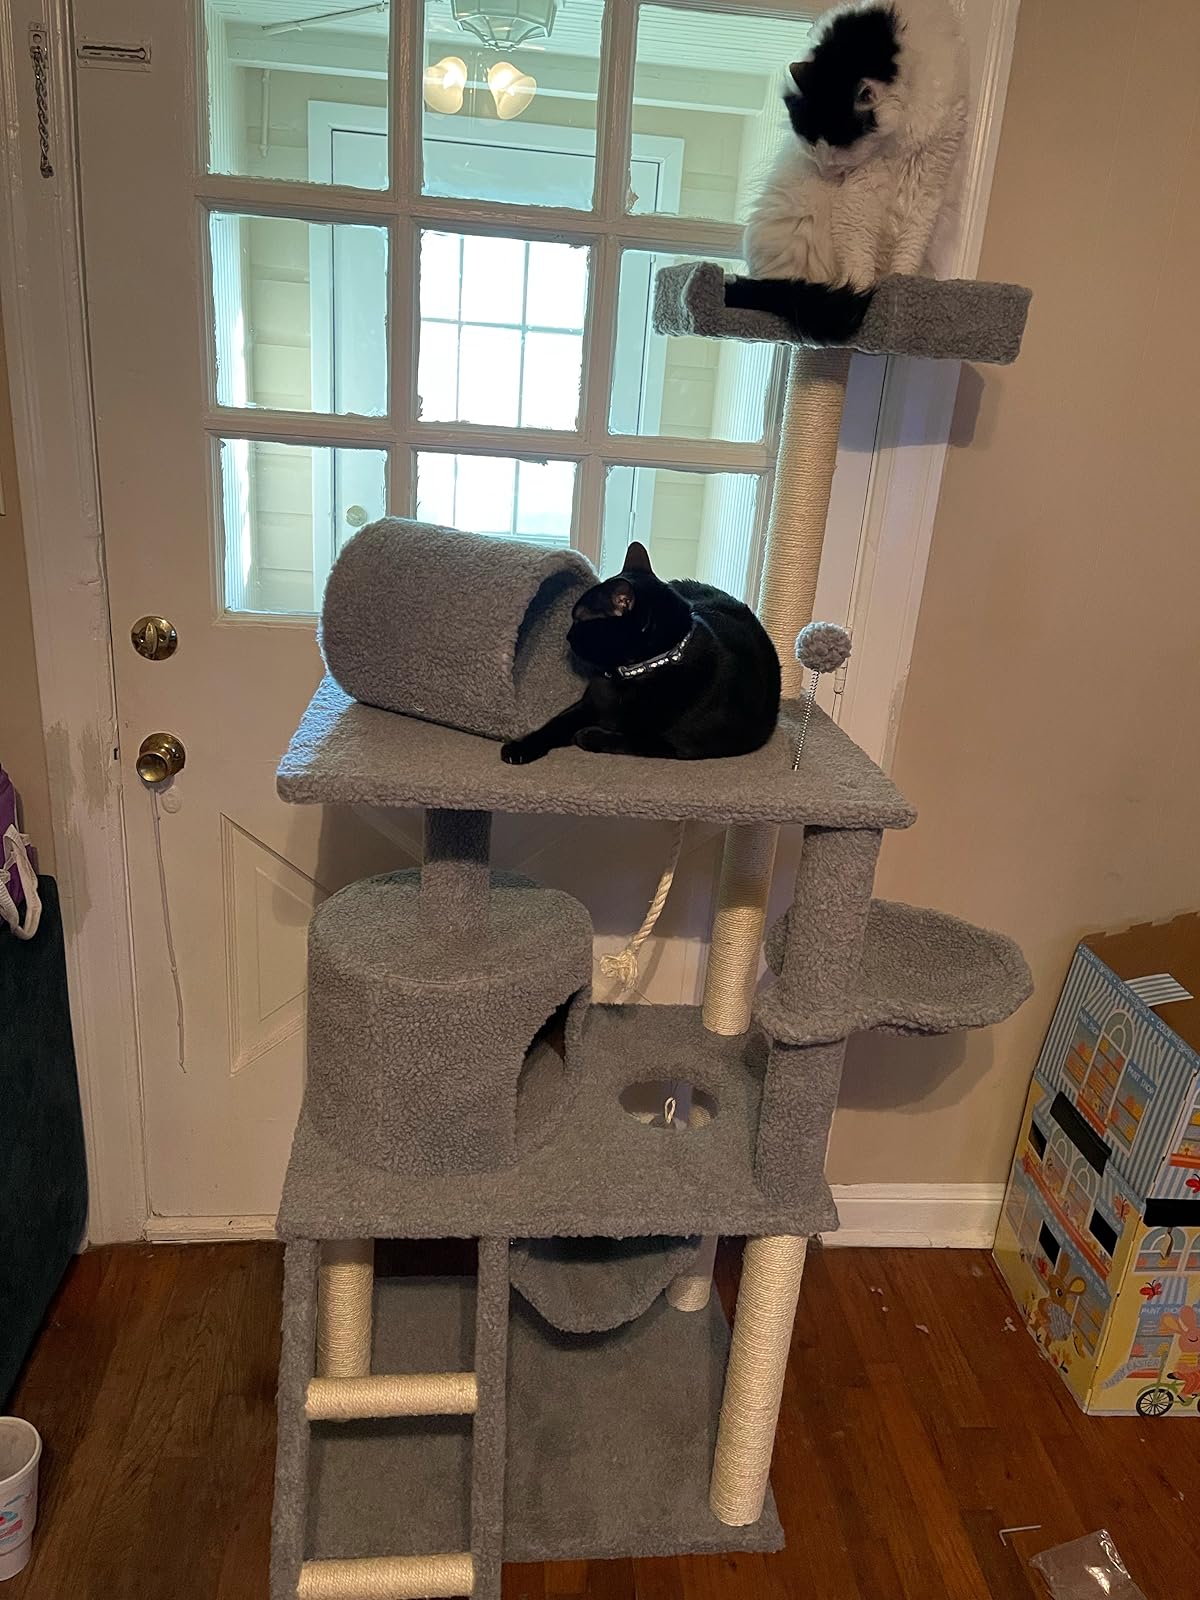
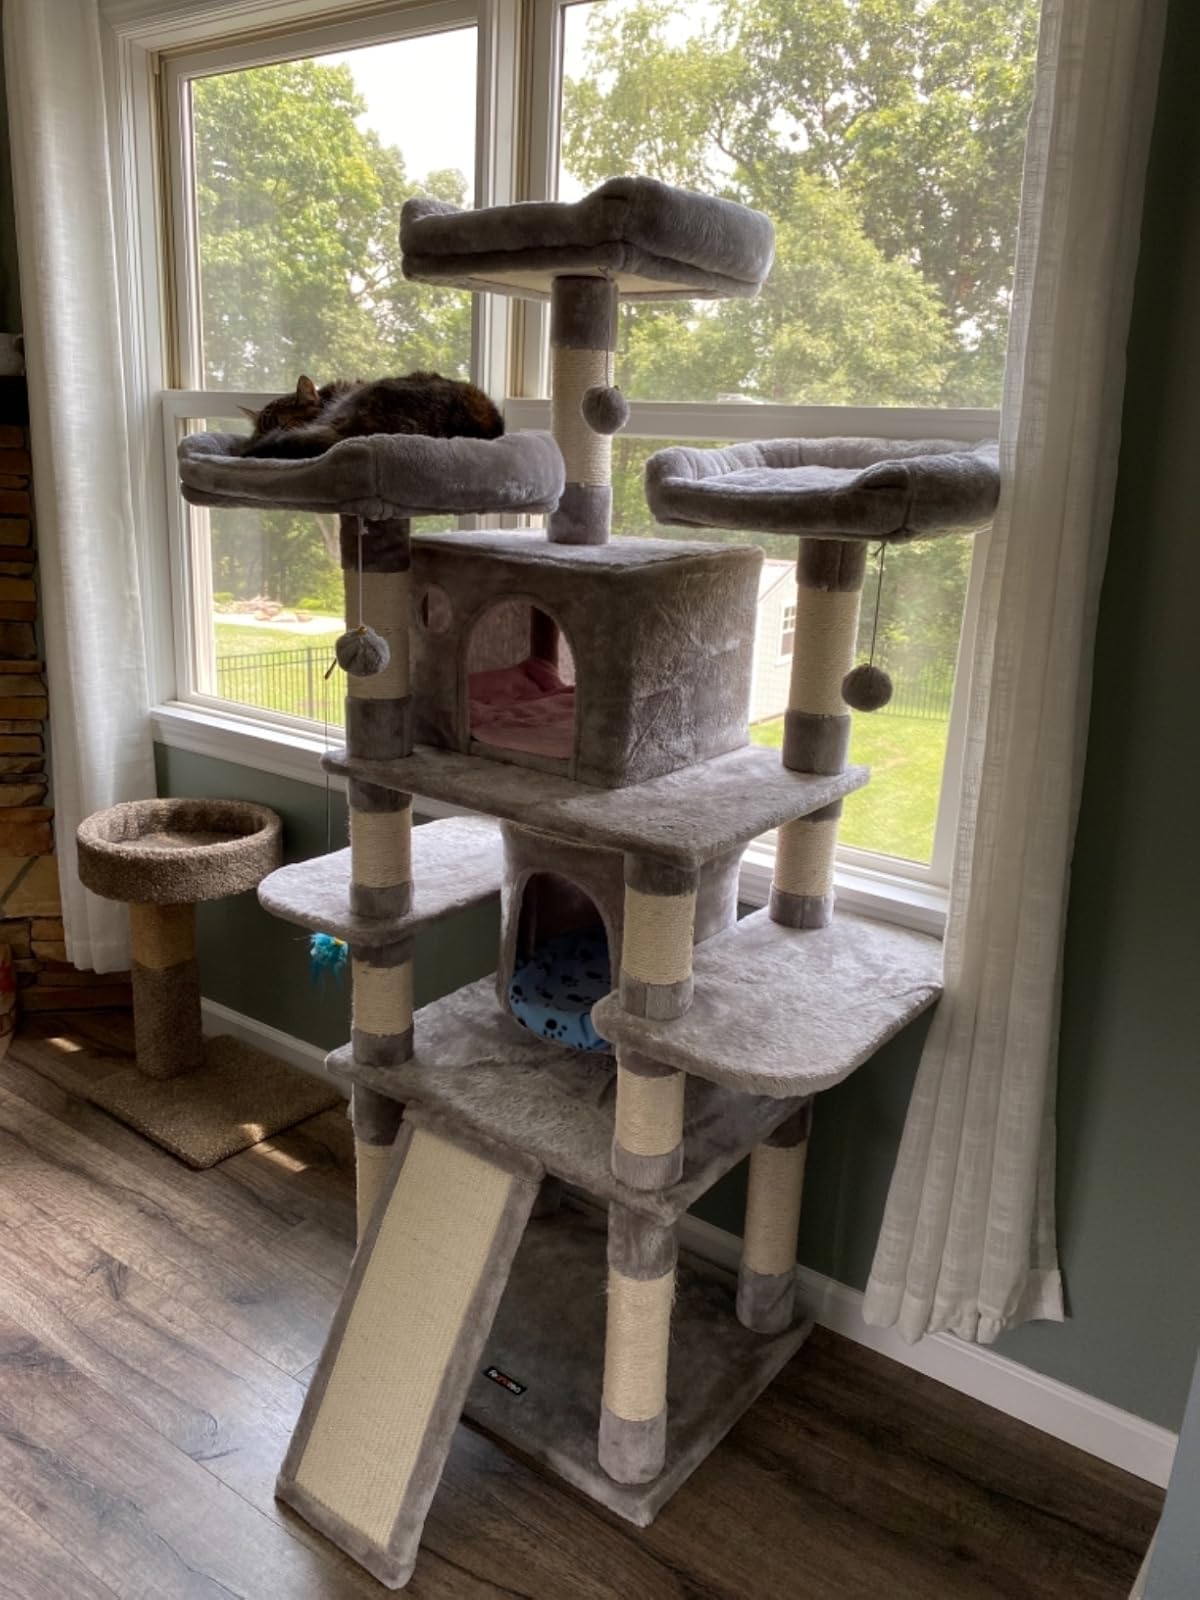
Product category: items_cat tree
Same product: no